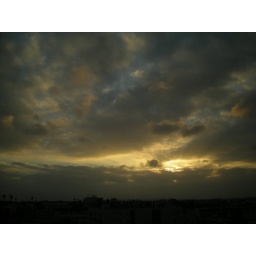
Looking southeast from the roof of a building near MacArthur Park